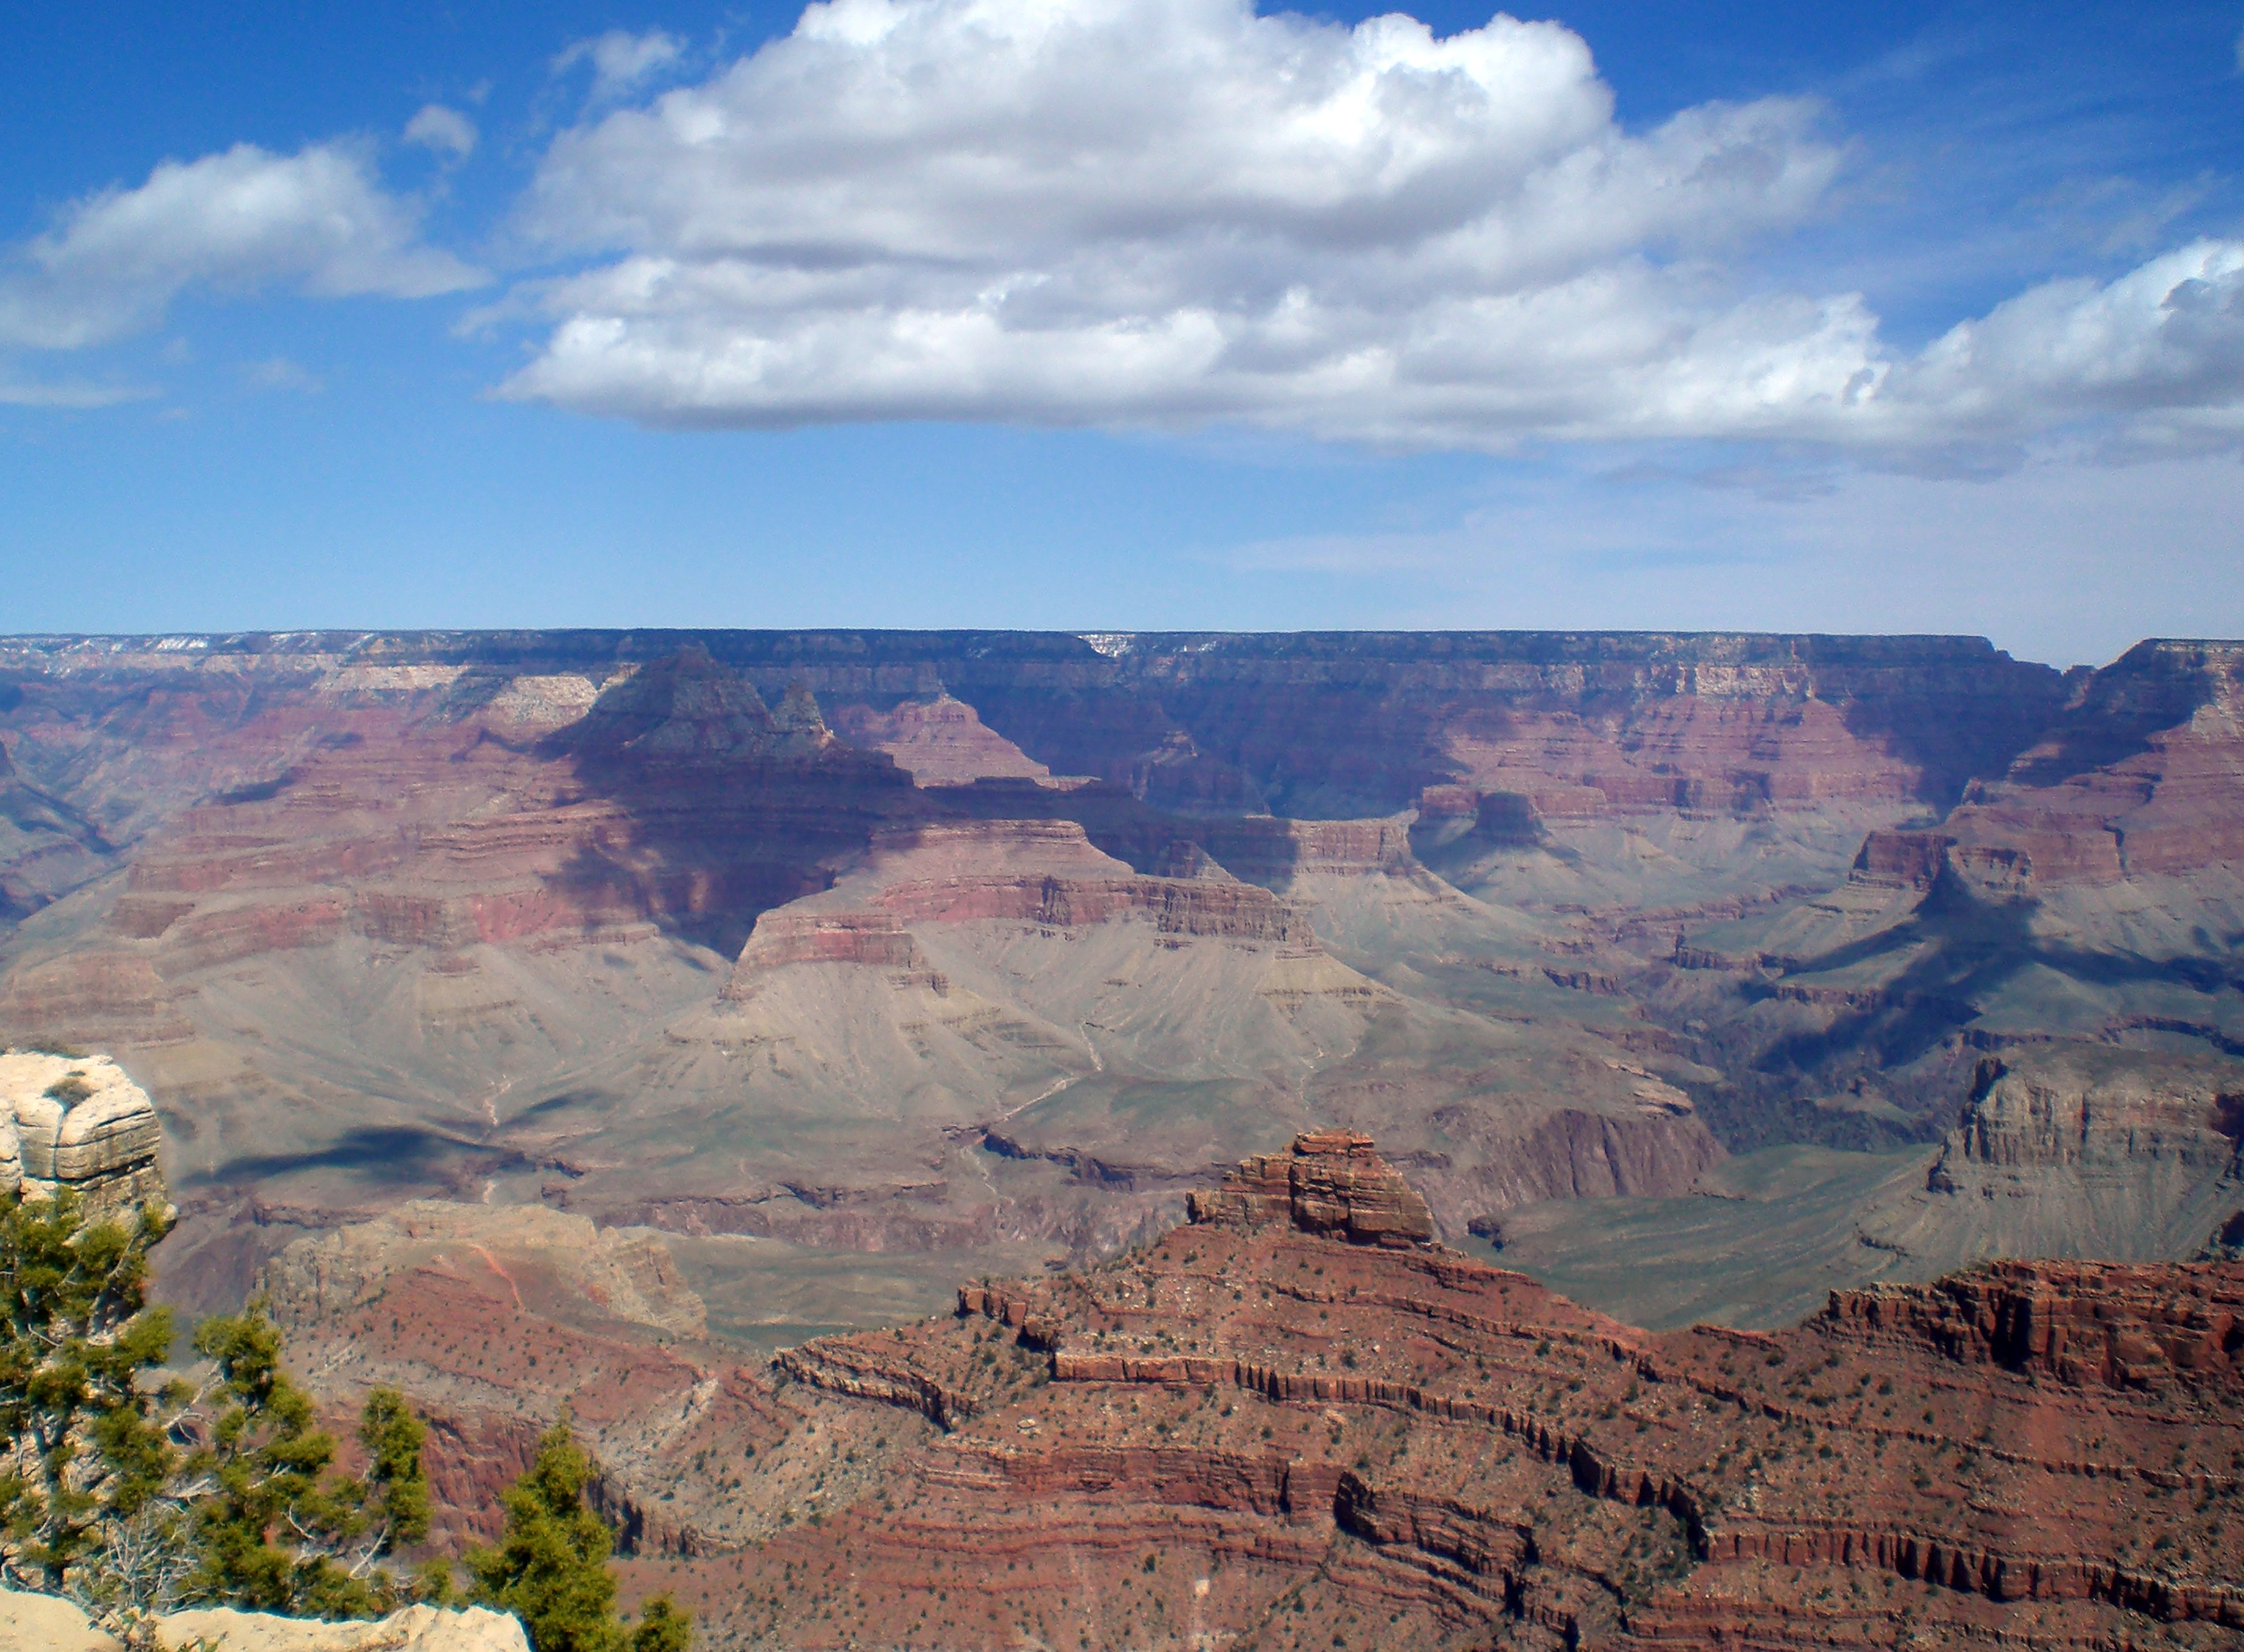
desert, valley, travel, formation, cliff, park, america, blue, canyon, grand canyon, tourism, national park, arizona, outdoors, clouds, geology, badlands, rim, plateau, famous, southwest, wadi, landform, geographical feature